Plainfield Village Historic District

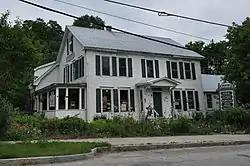

The Plainfield Village Historic District encompasses a significant portion of the village of Plainfield, Vermont. Located in northernmost Plainfield on United States Route 2 (and extending a shortway into adjacent Marshfield), the village grew in the 19th century as a mill town and service community for the surround agricultural areas, and has a well-preserved collection of Greek Revival and Italianate architecture. It was listed on the National Register of Historic Places in 1983.